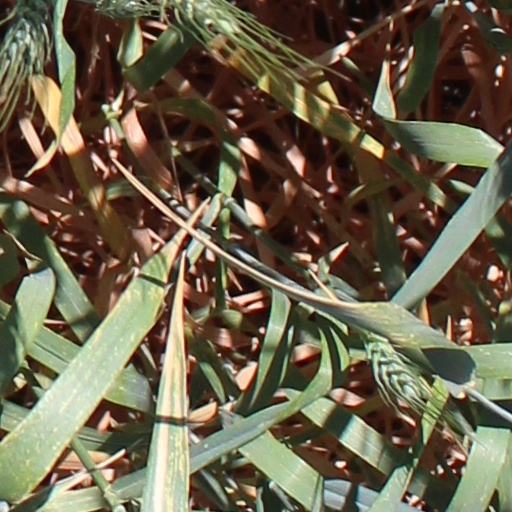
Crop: wheat